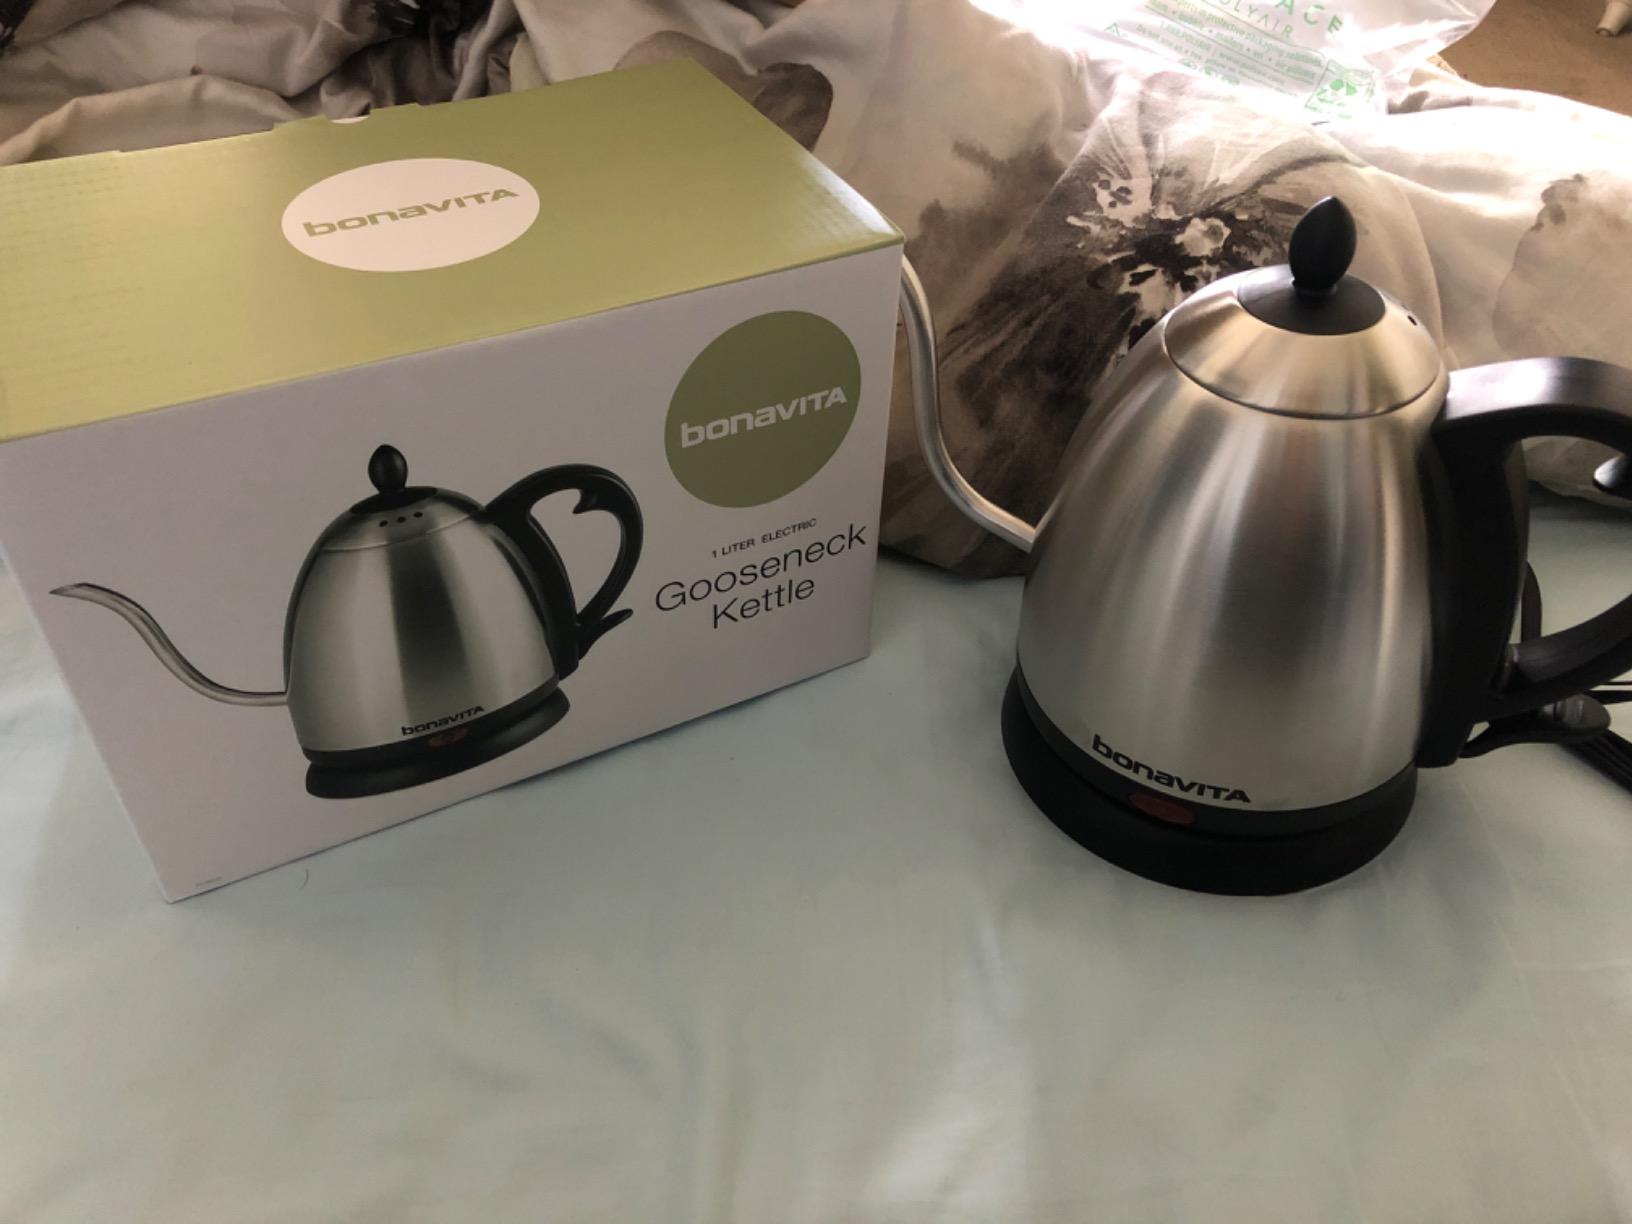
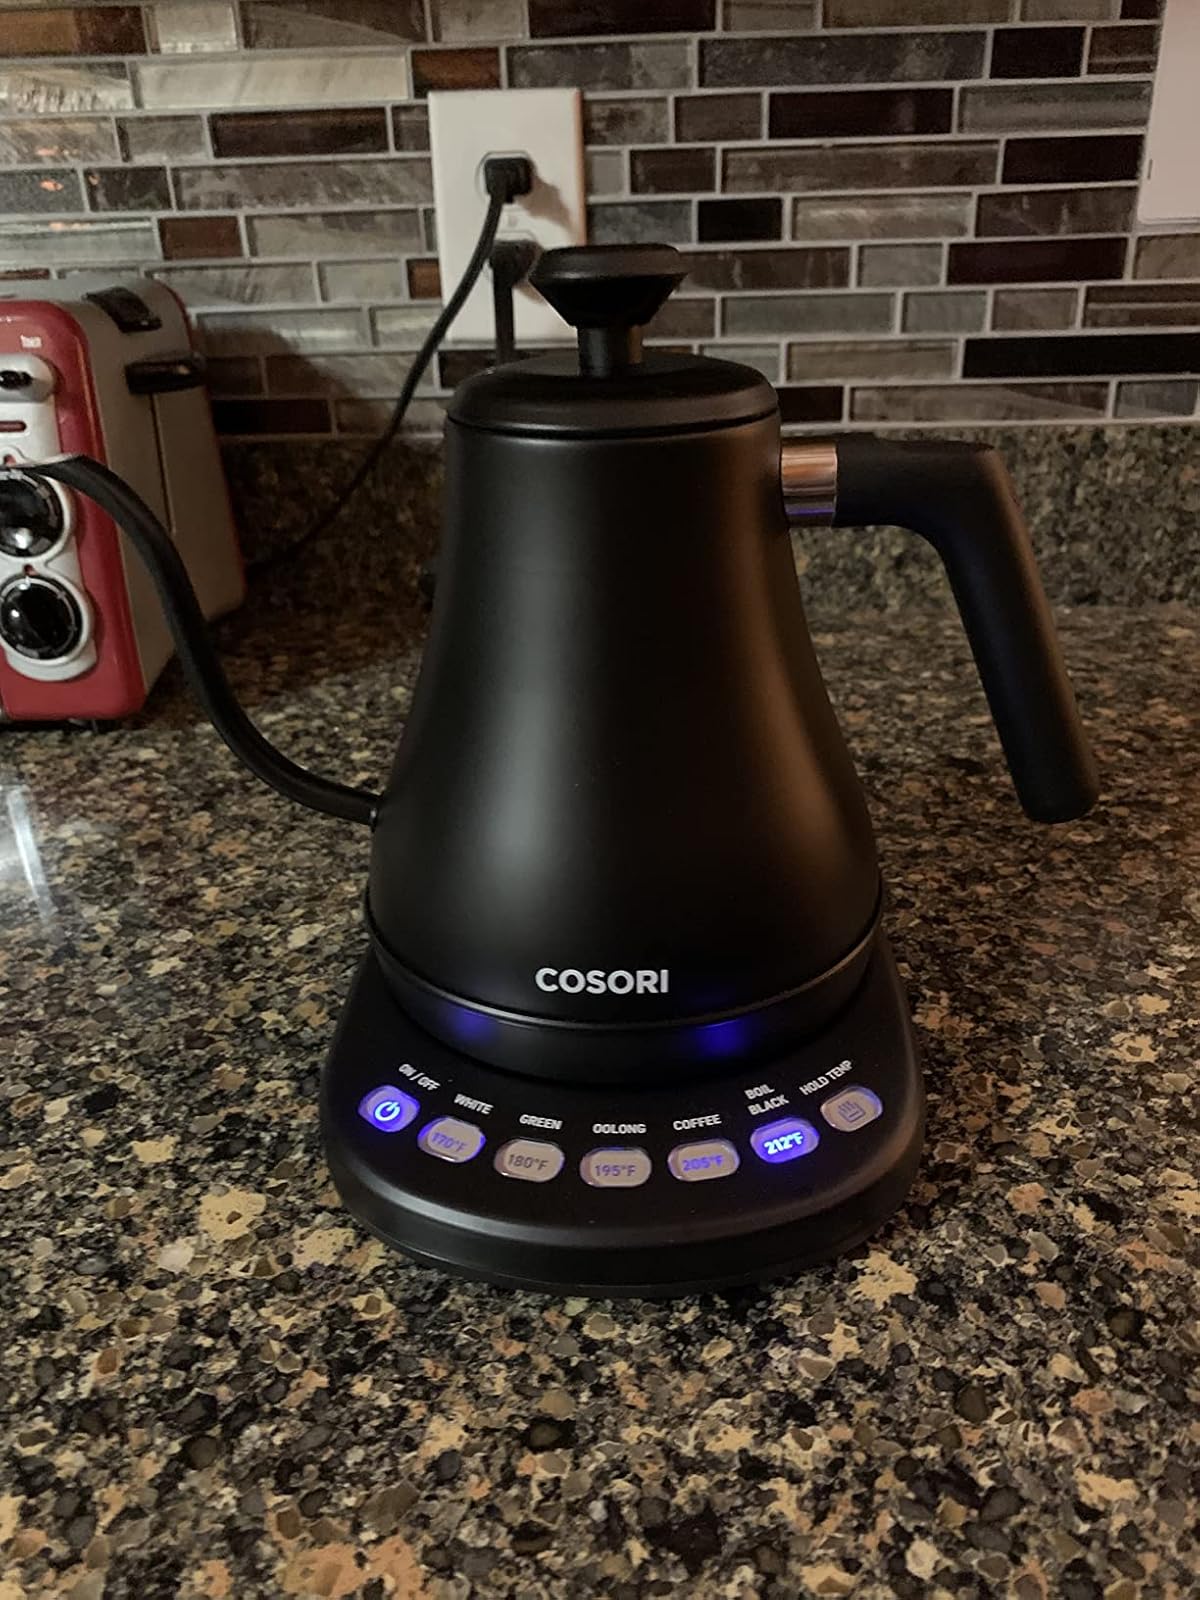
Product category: items_kettle
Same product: no